Ugra Narasimham

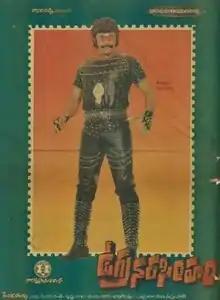
Theatrical poster

Ugra Narasimham is a 1986 Telugu-language action drama film written, directed and produced by Dasari Narayana Rao under Tharaka Prabhu Films banner. The film stars Krishnam Raju, Jaya Prada and Mohan Babu. The music was composed by Satyam.